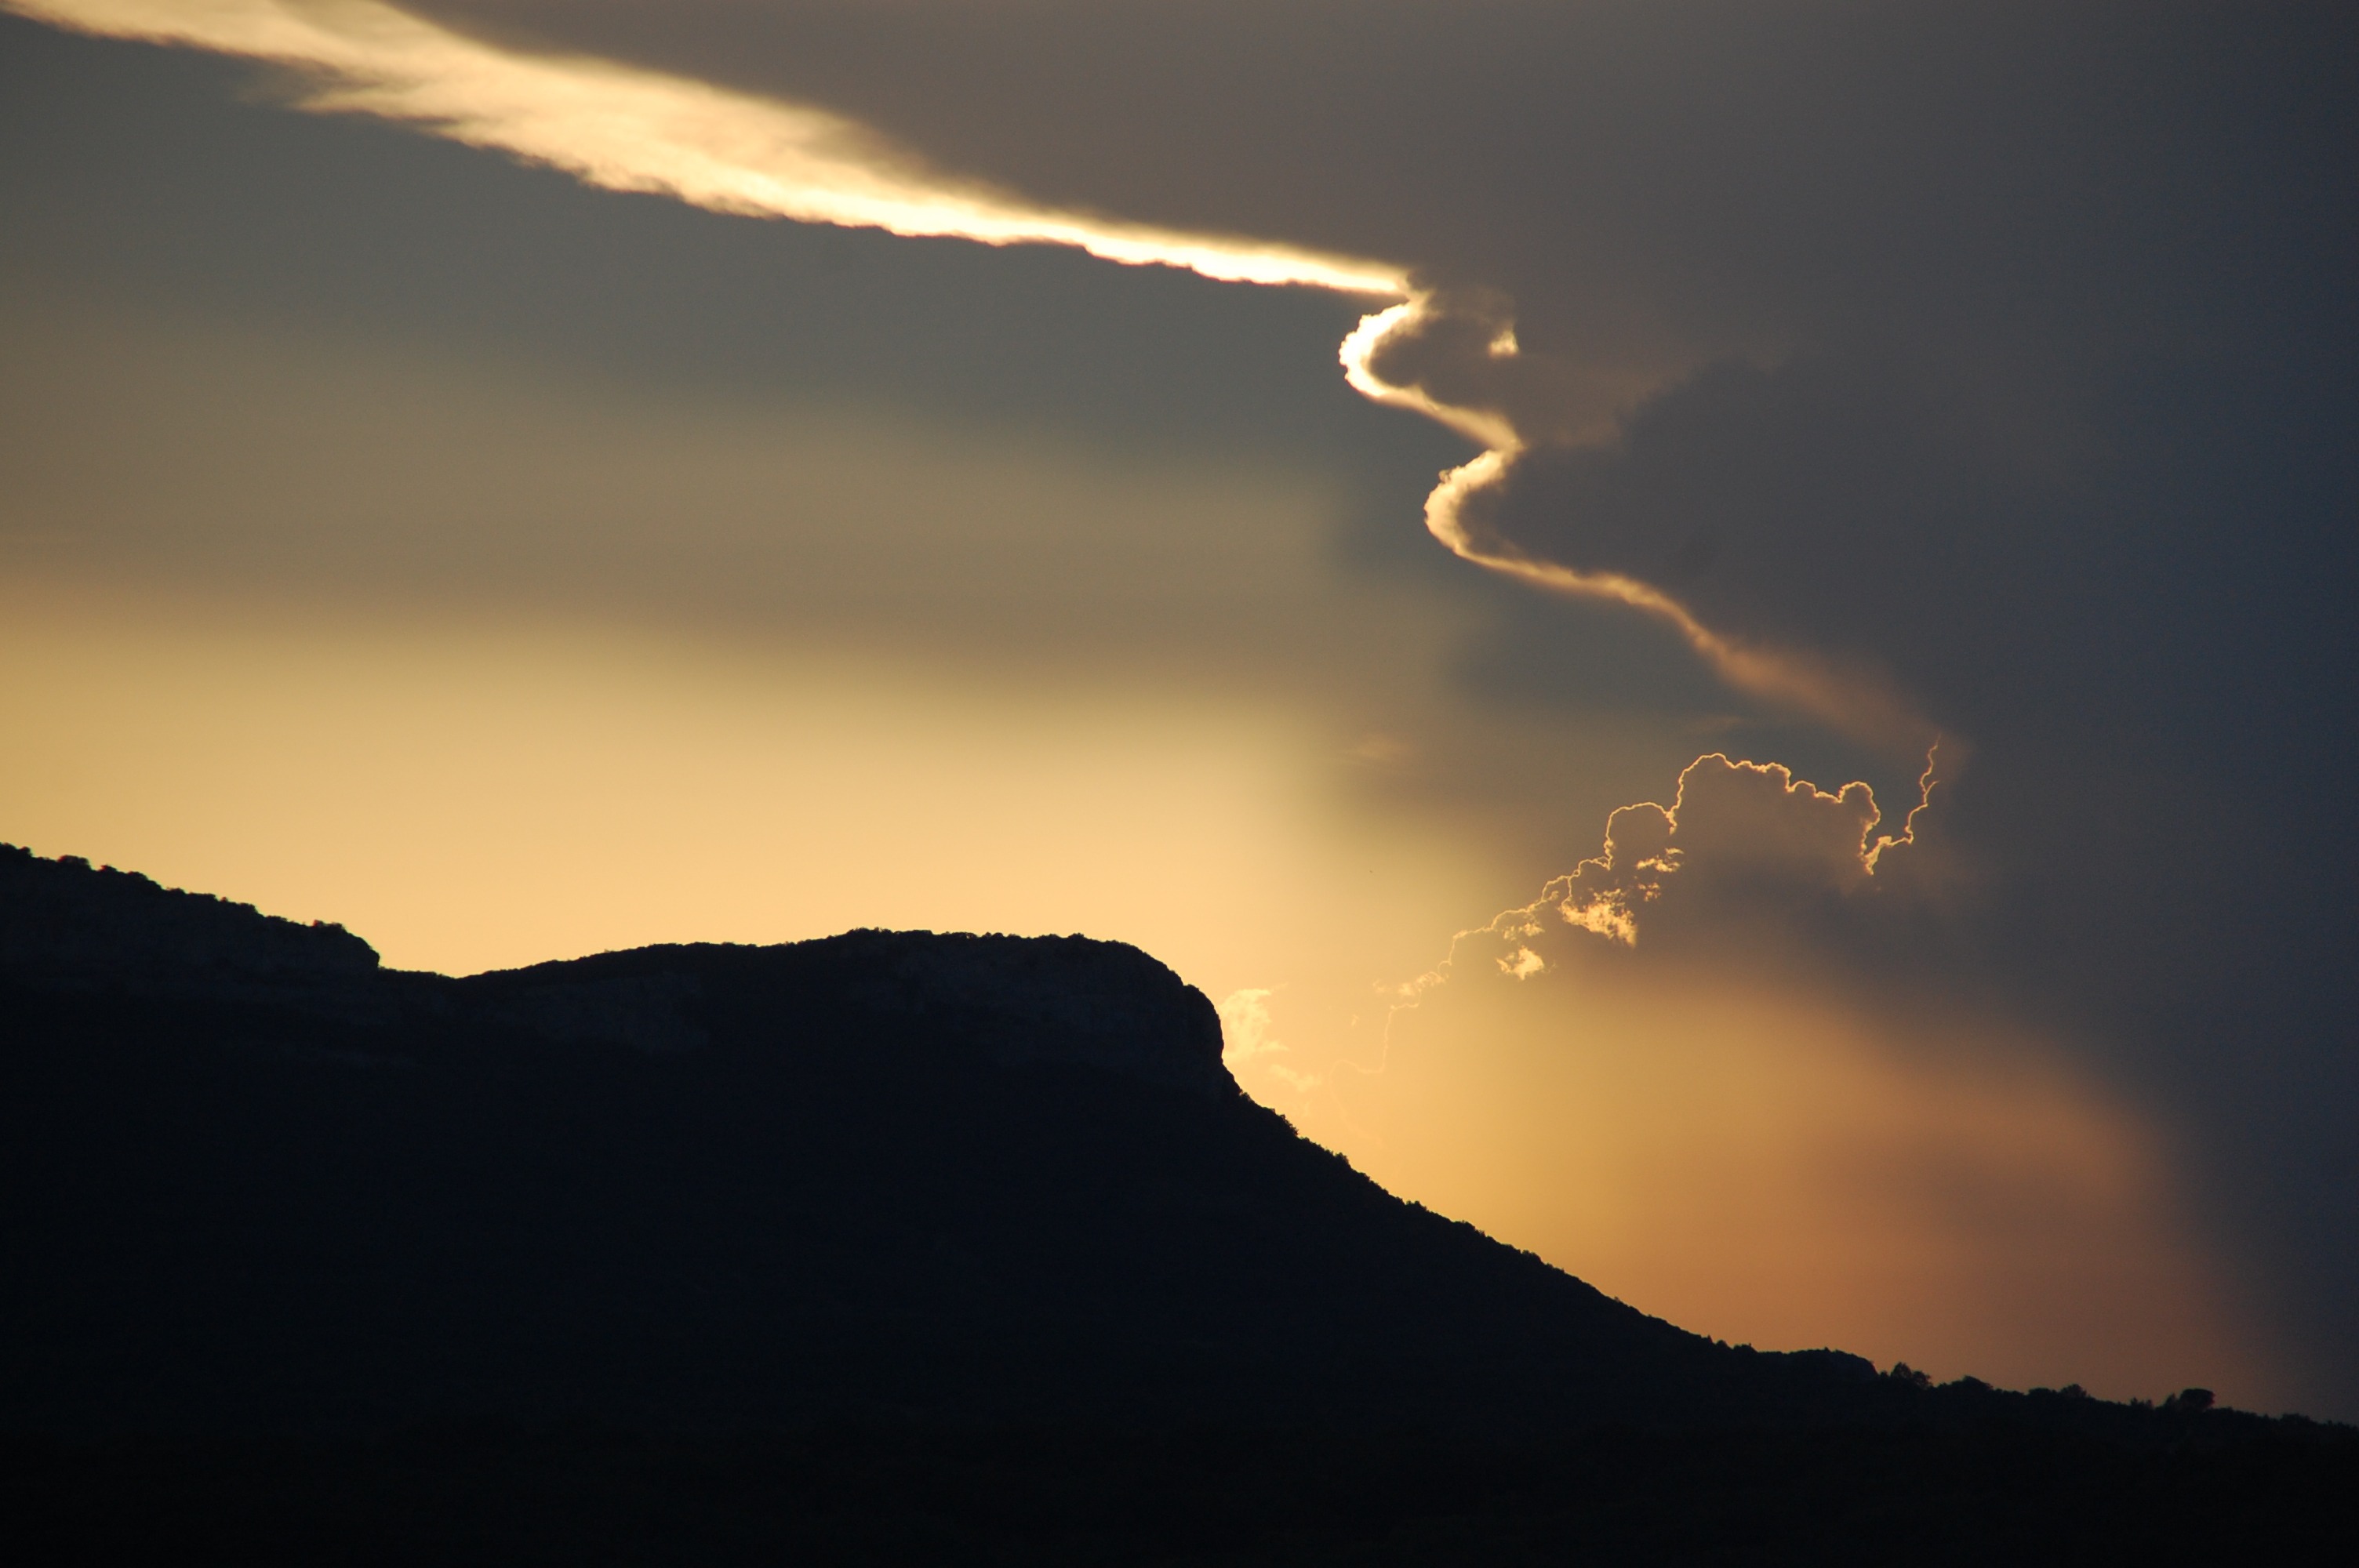
cloud, sky, sunset, sunlight, dawn, atmosphere, dusk, evening, weather, thunder, clouds, meteorological phenomenon, the evening sky